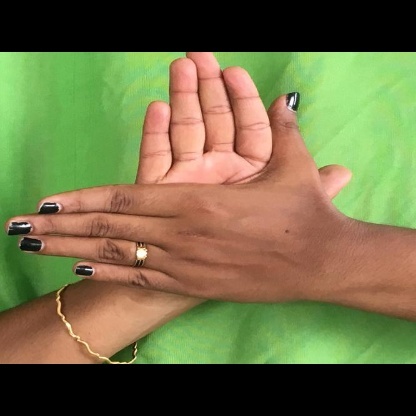
Mudra: Chakra